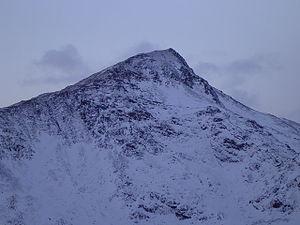
Yr Aran est un sommet du massif Snowdon, au pays de Galles, culminant à 747 mètres d'altitude au sud du mont Snowdon.